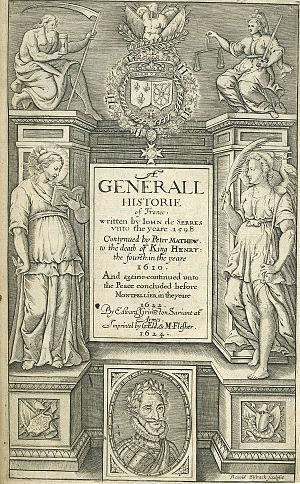
L’histoire, souvent écrit avec la première lettre majuscule, est à la fois l’étude et l'écriture des faits et des événements passés quelles que soient leur variété et leur complexité. L'histoire est également une science humaine et sociale. On désigne aussi couramment sous le terme d’histoire le passé lui-même, comme dans les leçons de l'histoire. L'histoire est un récit écrit par lequel des hommes et des femmes s'efforcent de faire connaître les temps révolus. Ces tentatives ne sont jamais entièrement indépendantes de conditionnements étrangers au domaine telle que la vision du monde de leur auteur ou de sa culture, mais elles sont censées être élaborées à partir de sources plutôt que guidées par la spéculation ou l'idéologie.